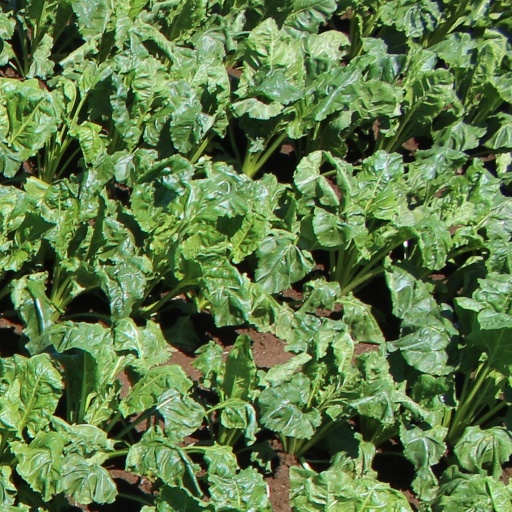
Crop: sugar beet